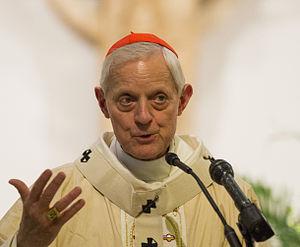
Messe bleue marquant le début de la semaine nationale de la police de la capitale et de la protection des frontières. L'archevêque de Washington D.C. Donald William cardinal Wuerl préside cette cérémonie annuelle.
Donald William Wuerl, né le 12 novembre 1940 à Pittsburgh, Pennsylvanie aux États-Unis, est un cardinal américain, archevêque de Washington de 2006 à 2018.